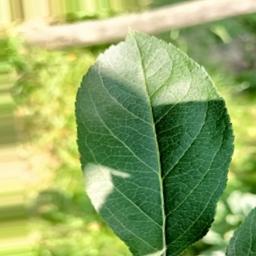
Label: Healthy